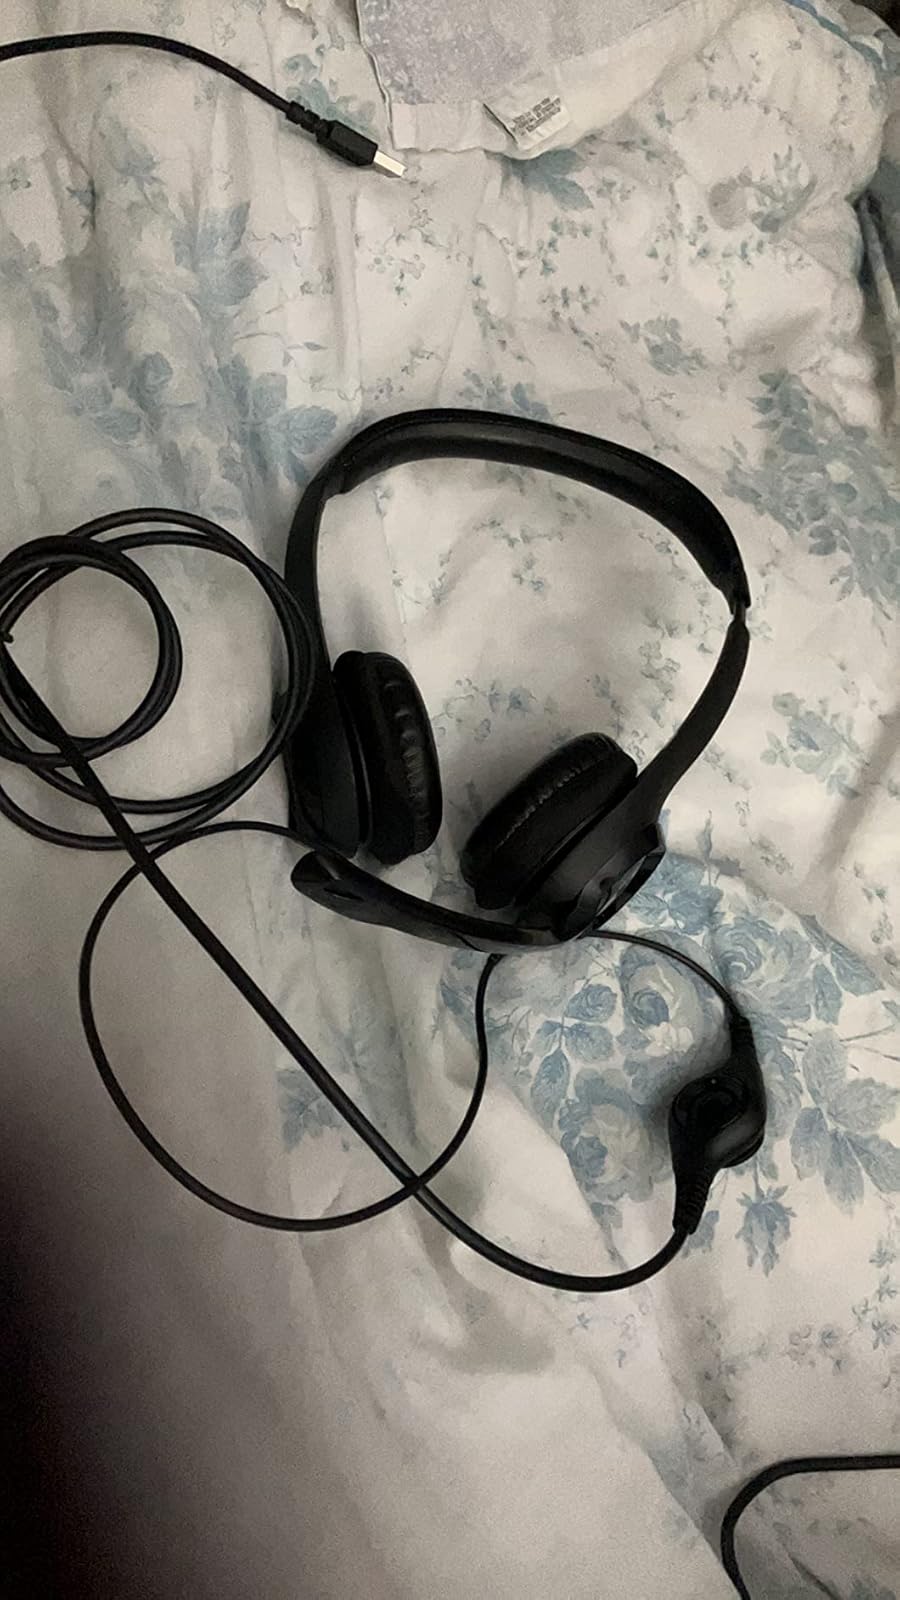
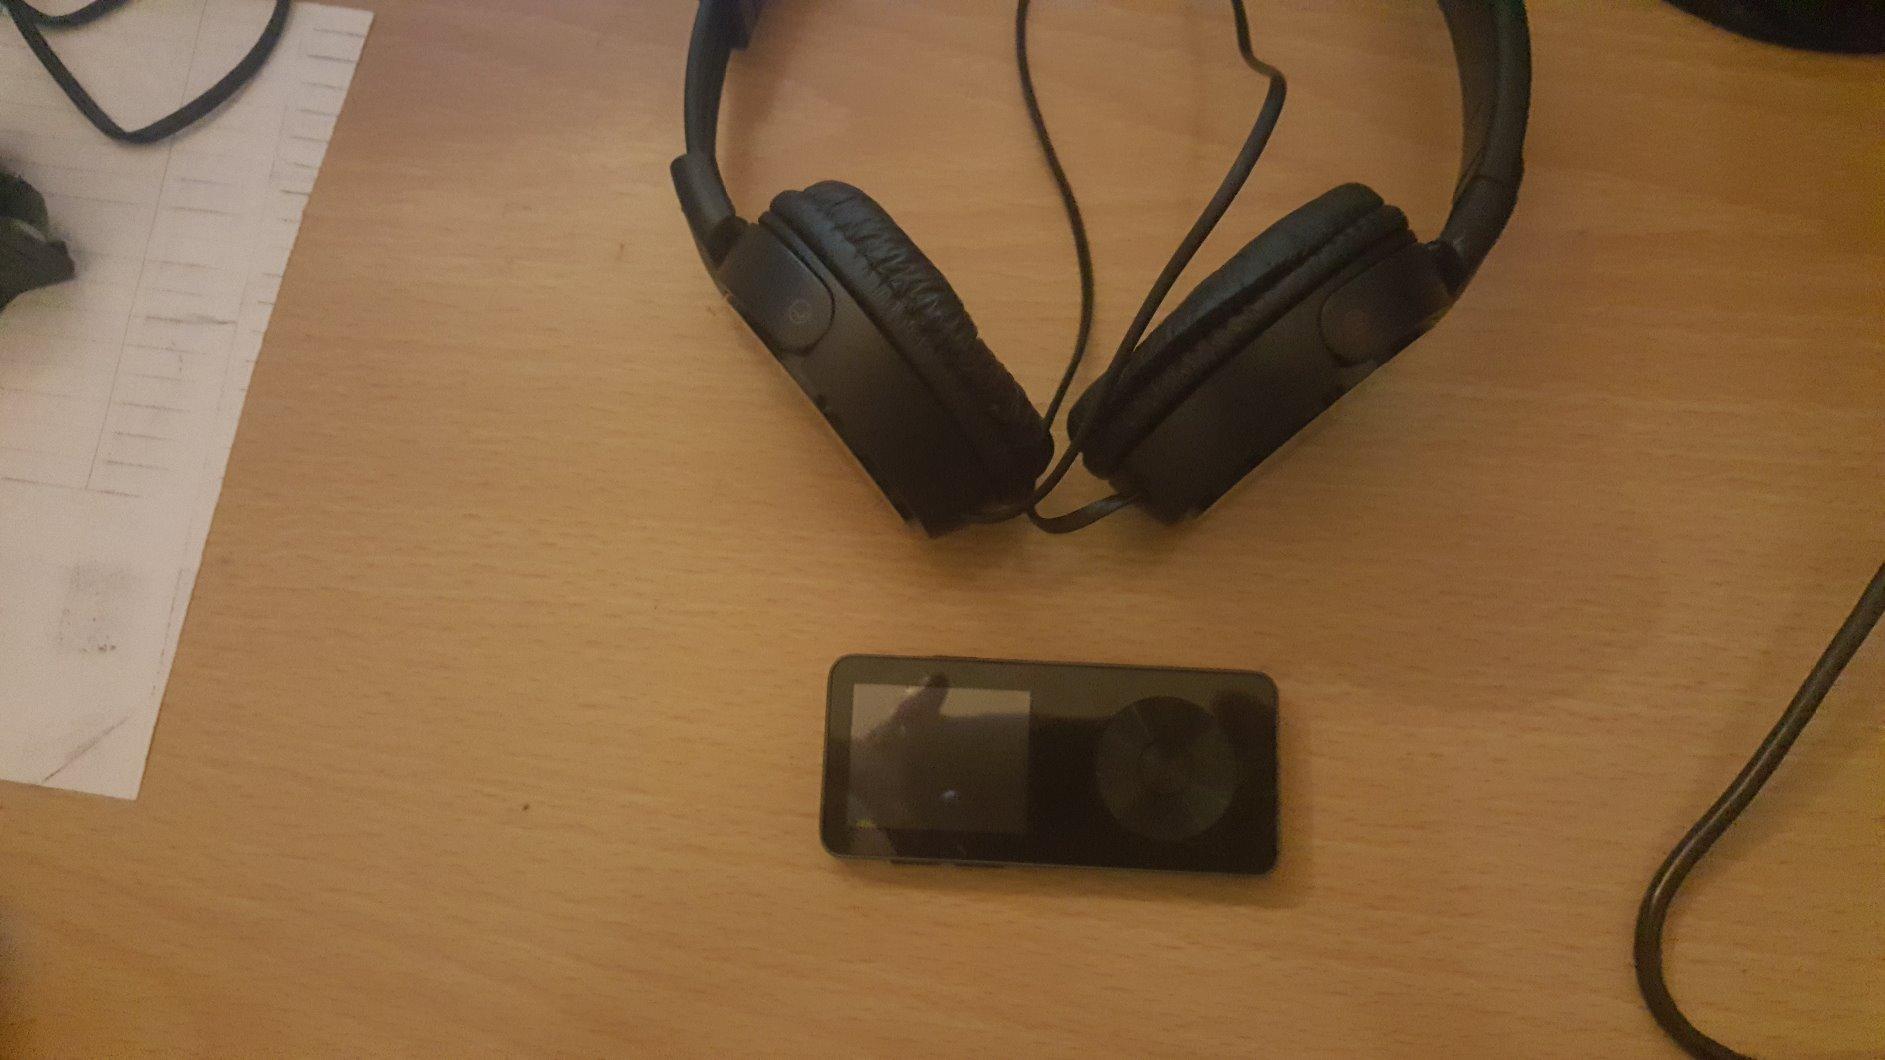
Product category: headphones
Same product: no